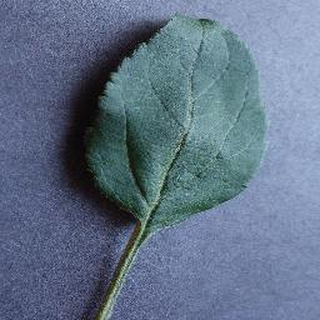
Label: healthy_apple